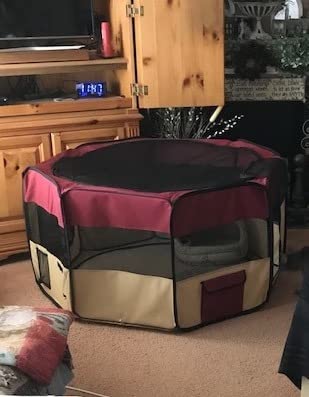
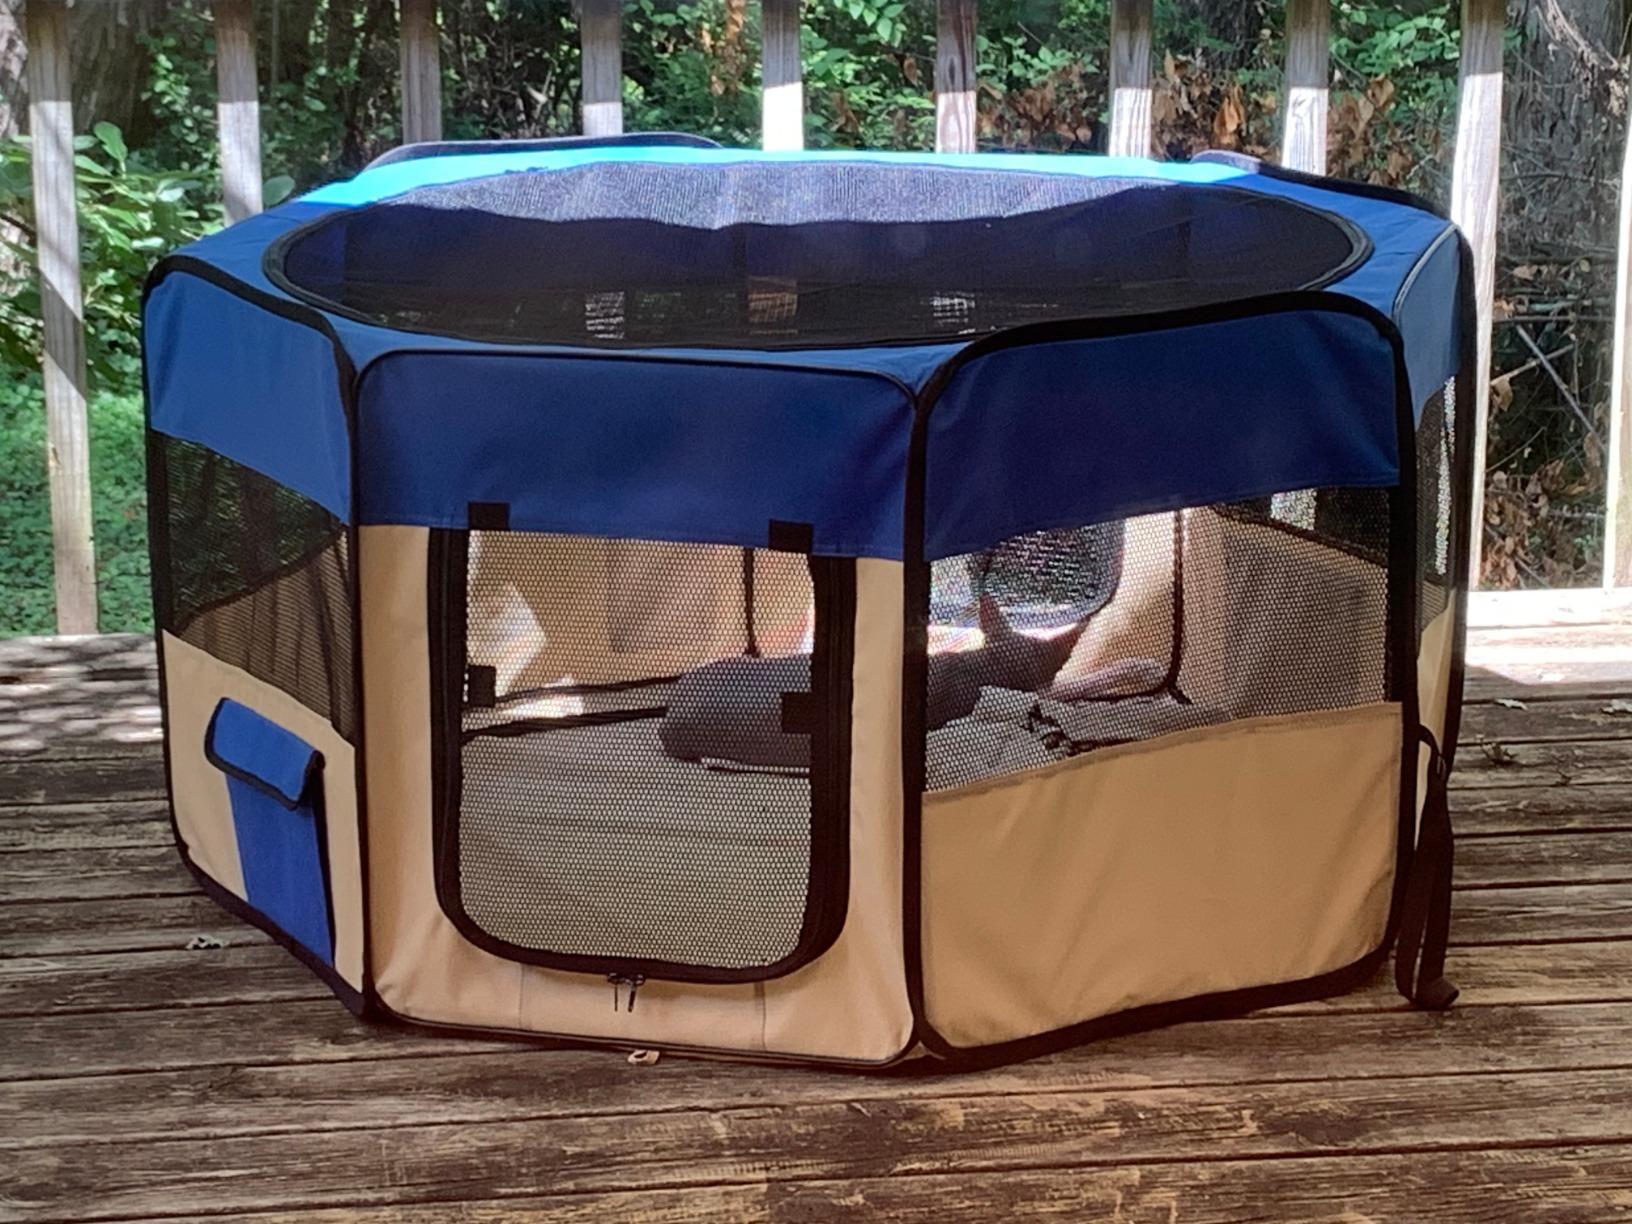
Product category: items_kennel
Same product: no